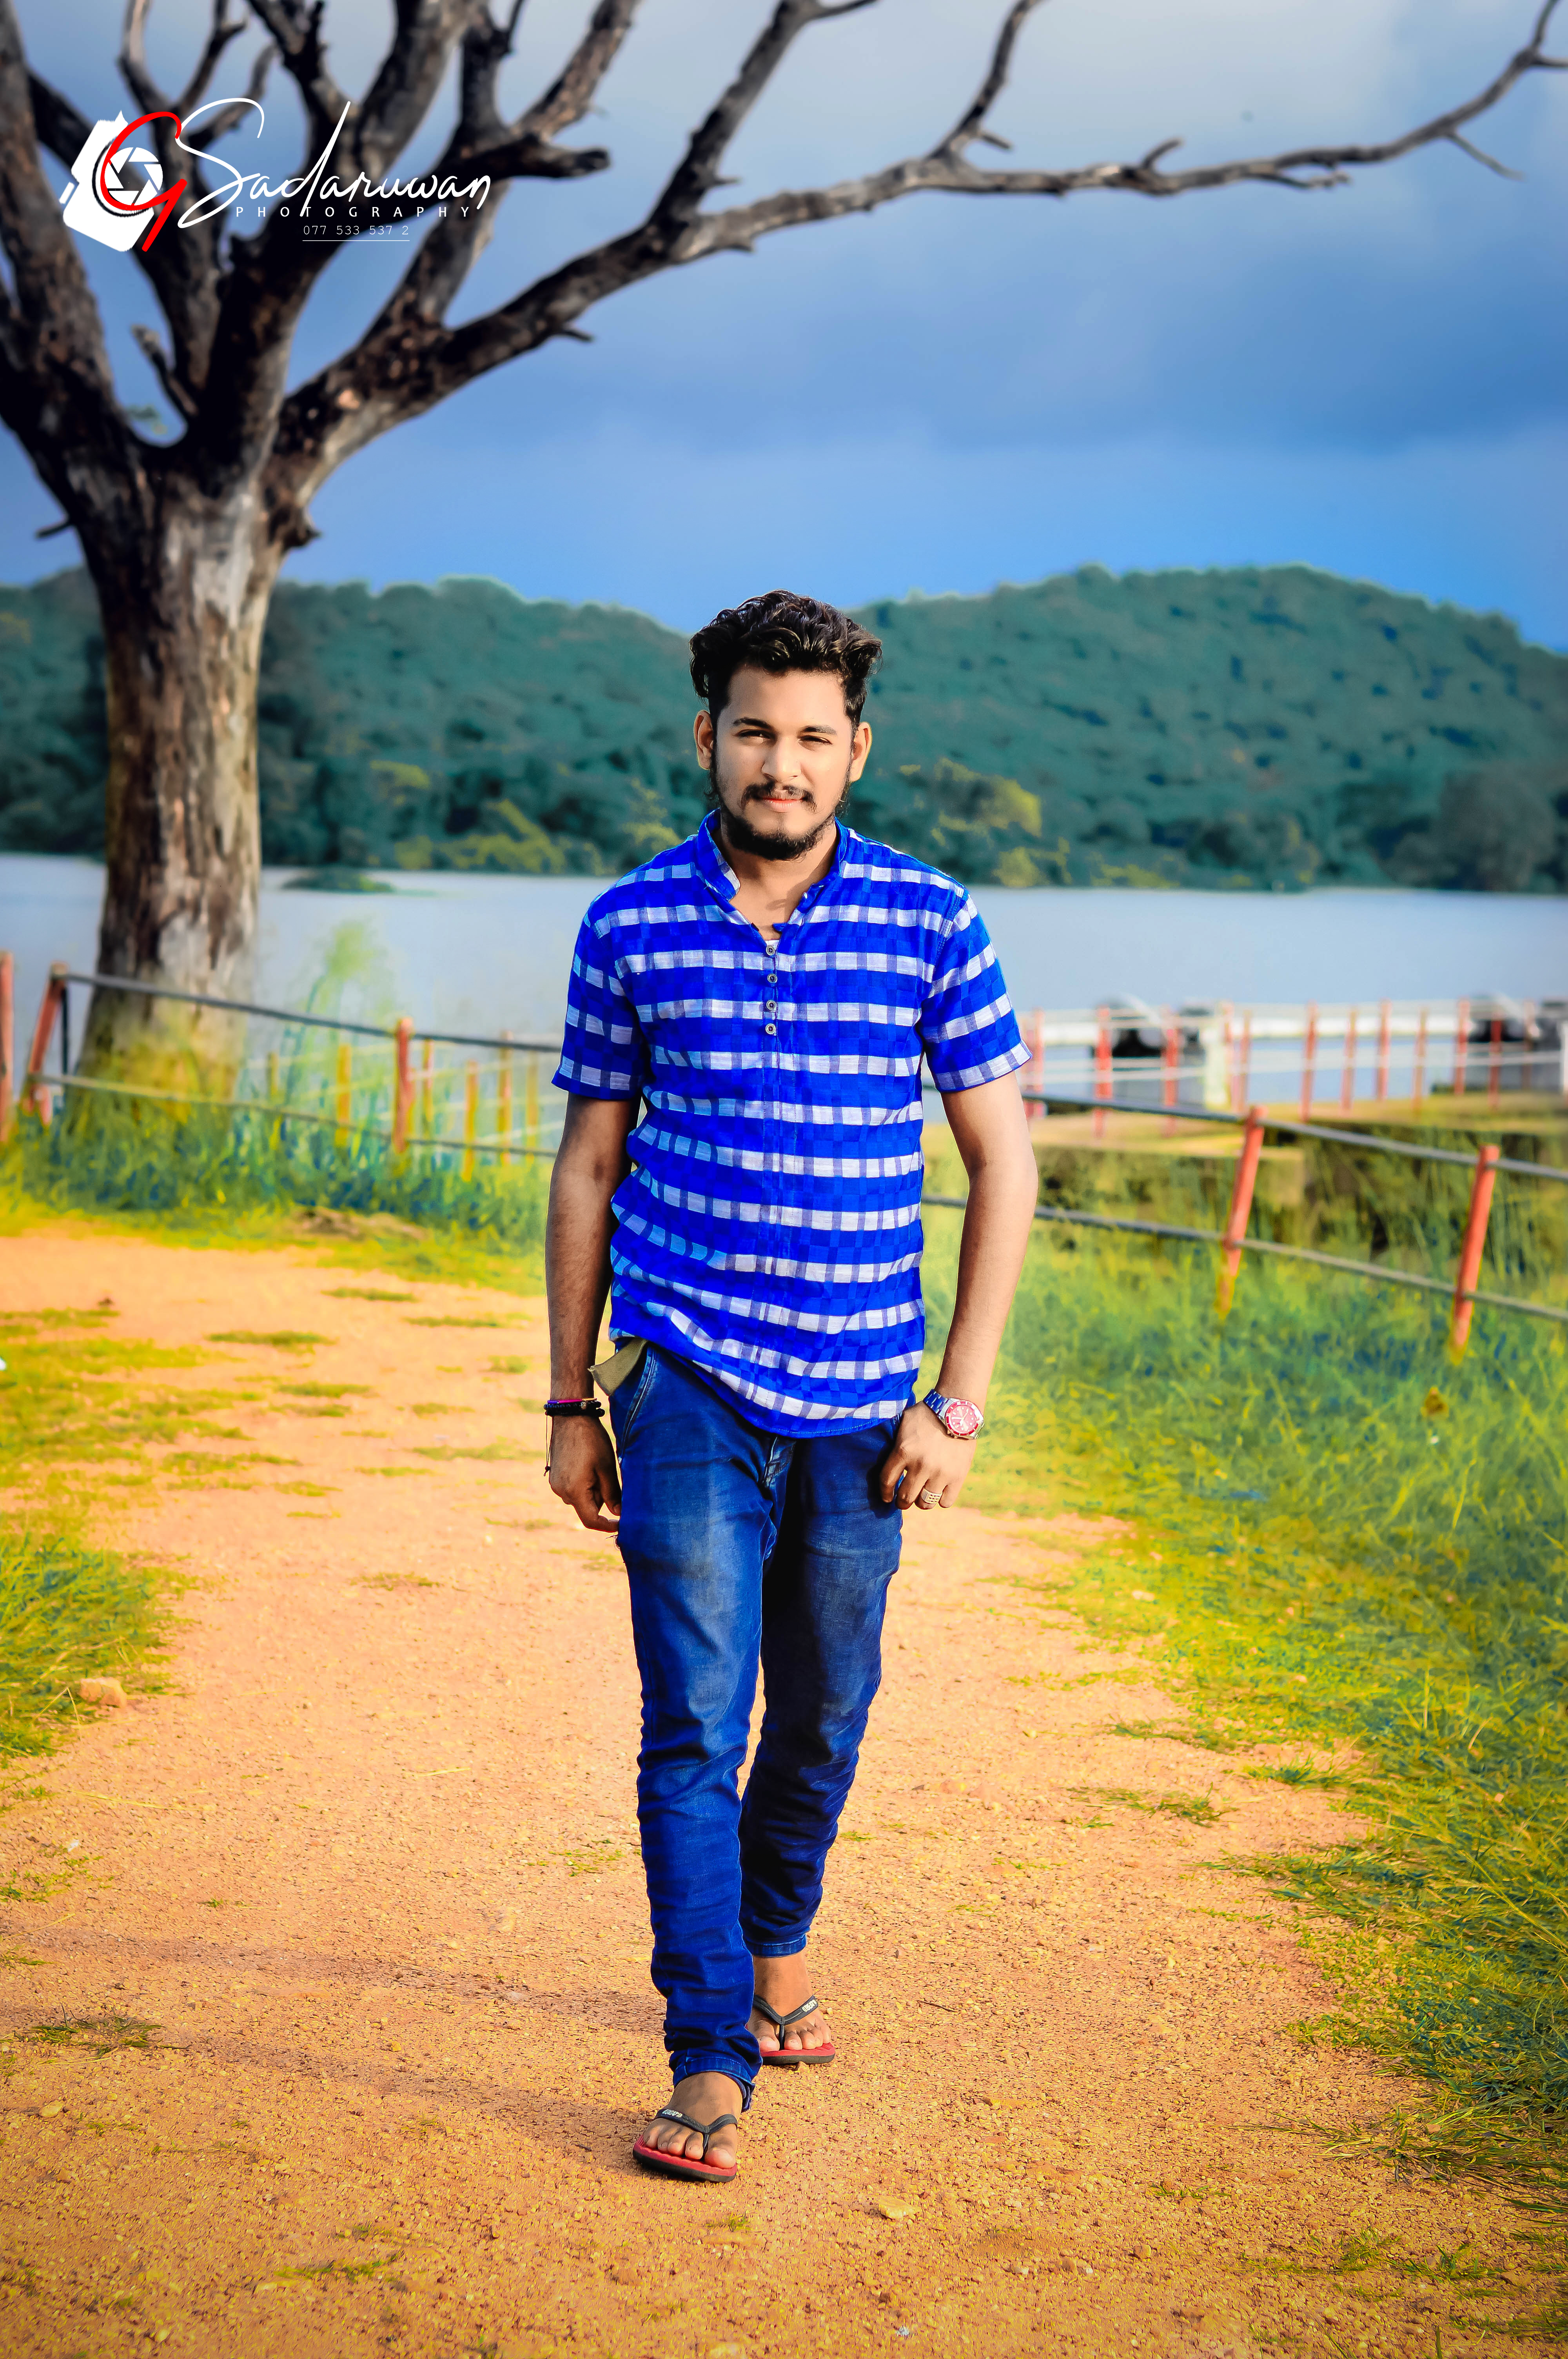
man, blue, photograph, nature, facial expression, tree, standing, fun, male, leisure, photography, vacation, smile, boy, grass, plant, sky, cool, walking, recreation, girl, jeans, happiness, tourism, spring, pattern